Anatole Taubman

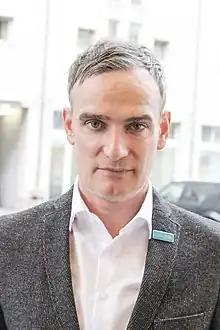
Anatole Taubman in 2019

Anatole Taubman (born 23 December 1970) is a Swiss-British actor. He is best known for his performance as Elvis in "Quantum of Solace". He has appeared in more than ninety films since 1998 and has played major roles in several films including "The Circle".